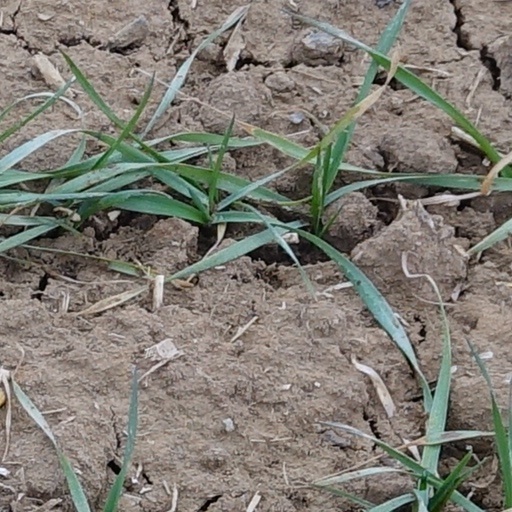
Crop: wheat